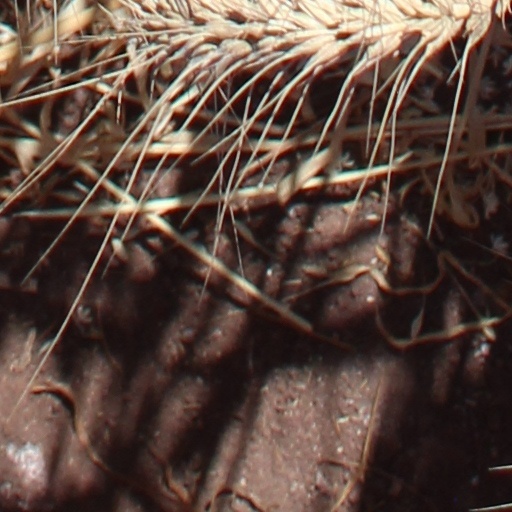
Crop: wheat